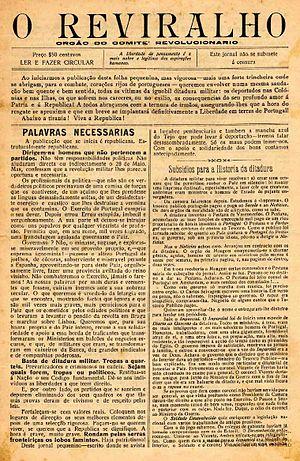
Le Reviralho ou Reviralhismo désigne l'ensemble des mouvements politiques pro-insurrectionnels issus directement ou indirectement de l'action politique développée par l'opposition républicaine, démocratique et libérale face à la dictature militaire et à l'Estado Novo au Portugal entre 1926 et 1940.